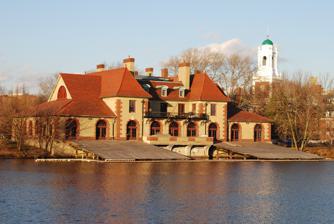
Building: Weld Boathouse
Country: United States of America
Year built: 1889
Boathouse in Massachusetts, United States Weld Boathouse Weld Boathouse as seen from the Charles River General information Type Boathouse Location Charles River Basin Historic District Address 971 Memorial Drive Town or city Cambridge, Massachusetts Country United States Coordinates 42°22′10″N 71°07′20″W / 42.3694°N 71.1221°W / 42.3694; -71.1221 Named for George Walker Weld Year(s) built 1906–1907 Cost $100,000 Owner Harvard University Design and construction Architect(s) Peabody and Stearns Weld Boathouse is a Harvard University -owned building on the bank of the Charles River in Cambridge, Massachusetts . The current structure was designed by Peabody and Stearns and is named for George Walker Weld , who donated the funds for its construction. History Weld Boathouse is the second of two boathouses built at this location along the Charles River near Harvard by George Walker Weld . The first was built in 1889. The second, current structure was built in 1906–1907 to a design by Peabody and Stearns with funds that Weld bequeathed for that purpose. The construction cost $100,000. Although previously used for Harvard men's freshmen crew team, Weld Boathouse is currently the home of the heavyweight and lightweight crews of Harvard's varsity women's rowing. These programs retain the title of Radcliffe Women's Crew, a reminder of the phased merger of Radcliffe College into Harvard University during the latter part of the 20th century. Additionally, Weld Boathouse is home to Harvard's recreational sculling program and the House Crews of Harvard College's twelve residential colleges. Graduate rowing programs also use Weld. Harvard men's rowing uses Newell Boathouse on the Boston side of the river. The boathouse is situated at the halfway point of the Head of the Charles Regatta . Until recent decades, rowing and sculling used finely crafted wooden boats. In that tradition, Weld was home to the hand-carving of a traditional baidarka of the type used by Aleutian hunters. Anderson Memorial Bridge Main article: Anderson Memorial Bridge Next to the boathouse is the Anderson Memorial Bridge built in 1913 by Weld's niece Isabel Weld Perkins and her husband Larz Anderson . This bridge was designed with "a high enough arch to admit the passage of all sorts of pleasure craft." Both the Weld Boathouse and the Anderson Memorial Bridge were funded by heirs to the fortune of 19th century magnate William Fletcher Weld . Gallery Front view with first-floor plan Front view with second-floor plan See also Harvard Crimson List of Charles River boathouses References ^ Thayer, William Roscoe ; Merriman, Roger Bigelow ; Brigham, Dwight Stillman, eds. (December 1907). "New Weld Boathouse" . The Harvard Graduates' Magazine . XVI (LXII). The Riverside Press: 334 – via Internet Archive . ^ a b Lambert, C.A. "The Welds of Harvard Yard" . Harvard Magazine . ^ "Real Estate and Building—New Weld Boathouse" . The Cambridge Chronicle . C. Burnside Seagrave and James W. Bean. September 15, 1906. p. 3. ^ "Building a Baidarka at Weld Boathouse" . President and Fellows of Harvard College . The Harvard University . 28 May 1998. Other sources Harvard Crimson 2/4/1981 "Blaze Burns Weld Boathouse, Causes Little Serious Damage" by Paul Jefferson and Thomas J. Meyer Harvard Magazine November-December 1998, "The Welds of Harvard Yard" by associate editor Craig A. Lambert Jamaica Plain Historical Society, "The Weld Family" Project Gutenberg, Book of Annals and Reminiscences of Jamaica Plain by Harriet Manning Whitcomb External links Wikimedia Commons has media related to Weld Boathouse . Official website v t e Peabody & Stearns Buildings Colorado Cutler Hall (1877–1880) Glen Eyrie † (1881–1882) Antlers Hotel (1883) Connecticut John Rogers Studio (1878) Georgia Dungeness † (1896) Plum Orchard (1898) Maine Union Church of Northeast Harbor (1887) Drexel Estate (1903) Bangor High School (1912) Bangor Public Library (1912) Massachusetts Boylston Hall † (1870) Bussey Institute (1870–1871) Matthews Hall (1871) Smith Academy (1872) Cathedral Church of St. Paul † (1873) J. Murray Forbes House † (1873) Frances M. McKay House (1875) Hotel Alexandra (1875) R. H. White Department Store (1877) Bromfield School (1878) Smith College Gymnasium (1879) Dupee Estate (1880) Shepherd Brooks Estate (1880) Saint Paul's Church † (1880) Union Club of Boston † (1880s) Saint Mary of the Assumption Church and Rectory (1880–1886) John Payson Williston Observatory (1881) Second Harrison Gray Otis House † (1882) Henry Bradlee Jr. House (1882) First Congregational Church Parsonage and Carriage House (1883) Kragsyde (1883–1885) Bayley House (1884) Joseph Davis House (1884) Wigglesworth Building † (1884) Groton School (1884–1902) Elm Court (1885) Divinity Hall † (1886) Saint Paul's Rectory (1886) King's Chapel † (1886–1922) Divinity Library (1887) First Parish Church (1888) Fiske Building (1888) Hasty Pudding Club (1888) Rev. William Lawrence House † (1888) Exchange Building (1889–1891) Wheatleigh (1893) Russia Wharf Building (1897) Christ Episcopal Church and Parish House (1897–1902) Town Stable † (1898) Worcester City Hall (1898) Trinity Episcopal Church † (1898–1899) Newell Boathouse (1900) Chickering Hall (1901) Dudley Station (1901) Middlesex School (1901–1917) Soldiers' Memorial Library (1901) Dorchester Heights Monument (1902) Cotting School (1903) Norfolk Couunty Registry of Deeds (1905) Springfield Fire & Marine Insurance Co. (1905) Whitinsville High School (1905–1907) Union Trust Company Building (1907) Weld Boathouse (1907) Statue of George Frisbie Hoar (1907–1908) Egleston Substation (1909) Lechmere Viaduct (1910) Roslindale Substation (1911) Custom House Tower (1911–1915) George Thorndike Angell Memorial (1912) St. James Theatre (1912) Cambridge Memorial Flagstaff (1913) Mary E. Wells School (1916–1917) Minnesota James J. Hill House (1887–1891) Duluth Union Depot (1890–1892) Missouri St. Louis School of Fine Arts (1879) Unitarian Church of the Messiah (1880) Dr. George Ashe Bronson House (1885) Security Building (1890–1892) New Hampshire New Hampshire State House † (1910) New Jersey Lawrenceville School (1884–1895) Central Railroad of New Jersey Terminal (1889) New York Union League Clubhouse (1880) Pennsylvania Harvey Childs House (1896) Joseph Horne Department Store (1898–1900) East Liberty Market (1900) Rhode Island The Breakers (1878) Vinland Estate (1882–1883) Rough Point (1887–1892) Rockhurst (1891) Fairholme † (1896) Providence Journal Building (1906) Vermont Daniel Webster Robinson House (1885–1886) Washington, D.C. Volta Bureau (1893) West Virginia Pinecrest (1892) Wisconsin First Unitarian Society Church (1885) Key: † Denotes addition, alteration, or remodel Architects Robert Swain Peabody John Goddard Stearns Jr. George A. Fuller Pierce P. Furber John Scudder Adkins Francis Richmond Allen Robert Day Andrews Charles L. Bevins Clarence H. Blackall Warren R. Briggs Henry Budden John Hutchins Cady Henry Ives Cobb Charles Collens Charles Sumner Frost Edward T. P. Graham Charles R. Greco S. Wesley Haynes Burnham Hoyt Charles Wilson Killam Westray Ladd Ellis F. Lawrence Ion Lewis Louis Christian Mullgardt Orlando Whitney Norcross Frederick Lincoln Savage A. C. Schweinfurth Julius A. Schweinfurth Timothy Walsh Joseph Morrill Wells Edmund M. Wheelwright Edmund Russell Willson Arthur H. Vinal Media related to Peabody and Stearns at Wikimedia Commons v t e Harvard University History John Harvard statue President Alan Garber Board of Overseers President and Fellows Provost John Manning Library Arts and Sciences Dean Hopi Hoekstra College Dean Rakesh Khurana Radcliffe College Freshman dormitories Upperclass houses Adams Cabot Currier Dudley Dunster Eliot Kirkland Leverett Lowell Mather Pforzheimer Quincy Winthrop Undergraduate organizations Hasty Pudding Theatricals The Harvard Advocate The Harvard Crimson The Harvard Independent The Harvard Lampoon Athletics Baseball Men's basketball Women's basketball Fencing Football Men's ice hockey Women's ice hockey Men's lacrosse‎ Men's rugby Women's rugby Men's soccer Women's soccer Men's squash Men's volleyball Women's volleyball Ivy League Cornell hockey rivalry Yale football rivalry Stadiums and arenas Beanpot Bright-Landry Hockey Center Harvard Stadium Jordan Field Lavietes Pavilion Ohiri Field Malkin Athletic Center Boathouses Newell Boathouse Weld Boathouse Continuing Education Dean Nancy Coleman Extension School Extension School history Summer School Engineering and Applied Sciences Dean David C. Parkes Lyman Laboratory of Physics Graduate School Dean Emma Dench Libraries Cabot Harvard-Yenching Houghton Harvard Review Lamont Pusey Widener Harry Elkins Widener Eleanor Elkins Widener Grossman Centers, institutes, and societies Asia Center Center for African and African American Research Du Bois Institute Center for Astrophysics Center for Chinese Studies Center for European Studies Center for Visual Arts Center for Hellenic Studies Dumbarton Oaks Harvard Forest Rowland Institute Ukrainian Research Institute Business Dean Srikant Datar Baker Library/Bloomberg Center Harvard Business Publishing Harvard Business Review Harvard Business School RFC Spangler Center Design Dean Sarah Whiting Harvard Design Magazine Center for Housing Studies Divinity Dean David N. Hempton Education Dean Bridget Terry Long Government Dean Jeremy M. Weinstein Ash Center Belfer Center Carr Center Center for Ethics Center for Housing Studies Center for Nonprofit Organizations Center for Public Leadership Institute of Politics Rappaport Institute Shorenstein Center The Journalist's Resource Law Dean John F. Manning Berkman Klein Center Civil Rights-Civil Liberties Law Review International Law Journal Journal of Law & Technology Journal on Legislation Law Record Law Review Medicine Dean George Q. Daley Broad Institute Medical Library Anatomical Museum Program in Health Sciences School of Dental Medicine Public Health Dean Michelle Ann Williams Museums and arboretum Arnold Arboretum Harvard Art Museums Archaeology and Ethnology Museum Busch–Reisinger Museum Fogg Museum Sackler Museum Collection of Scientific Instruments Glass Flowers Mineralogical Museum General Artemas Ward House Natural History Museum Comparative Zoology Museum Herbaria Museum of the Ancient Near East Cambridge campus Boylston Hall Bradley Memorial Discobolus Gates of Harvard Yard Graduate Center Harvard Hall Memorial Church Choir Harvard Yard Massachusetts Hall Memorial Hall Night Wall I Peabody Terrace President's House Science Center Smith Campus Center University Hall Centers and institutes Harvard Innovation Labs Computing Center Harvard Radcliffe Institute Schlesinger Library Institute for Advanced Theater Training Nieman Foundation for Journalism Real Colegio Complutense Villa I Tatti Wyss Institute People List of Harvard University people Non-graduate alumni Miscellaneous Alma mater Commencement traditions Academic regalia Graduate Students Union Heraldry Tercentenary celebration Harvard Magazine Harvard University Press Lionel de Jersey Harvard Math 55 Society of Fellows University Professor Category Commons